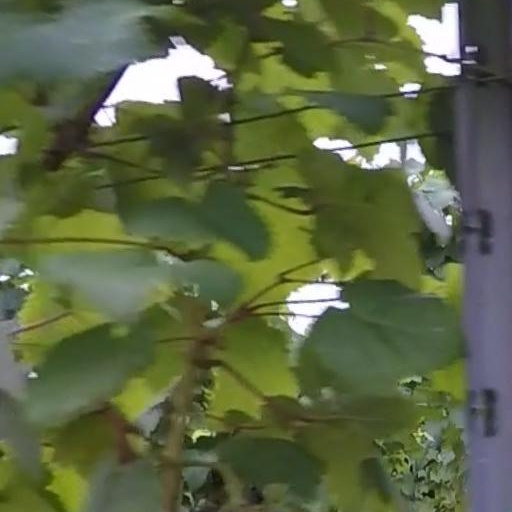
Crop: grape